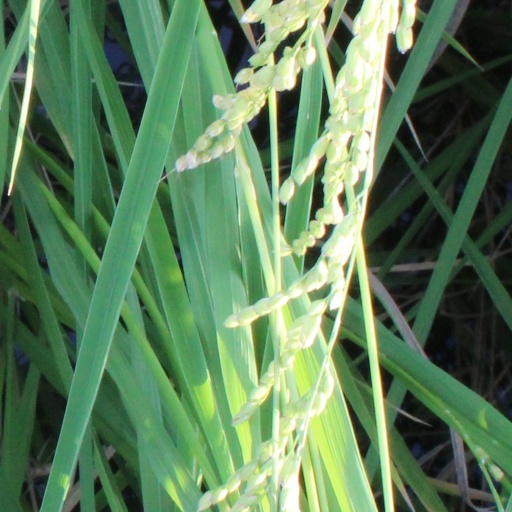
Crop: rice